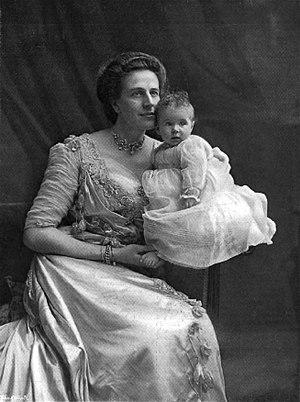
Richard Neville Speaight F.R.P.S, né à Islington, Londres, le 7 septembre 1875 et mort à Barnet, Londres, le 8 mars 1938, est un photographe de la maison royale britannique, membre de la Professional photographer's association de Londres. Il fut l'un des précurseurs de l'utilisation de l'éclairage électrique en photographie.